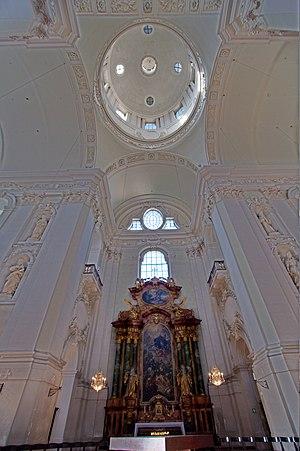
Autriche, Salzbourg, Kollegienkirche